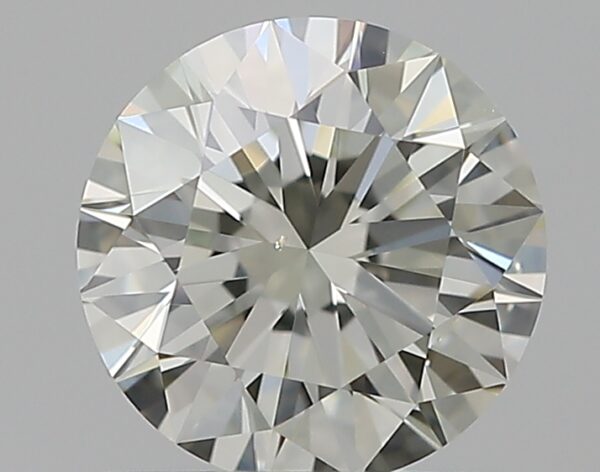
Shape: round
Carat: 0.7
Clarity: VS2
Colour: K
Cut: EX
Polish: EX
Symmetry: EX
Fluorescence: ST
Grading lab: GIA
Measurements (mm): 5.66 x 5.7 x 3.52